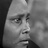
Emotion: sad